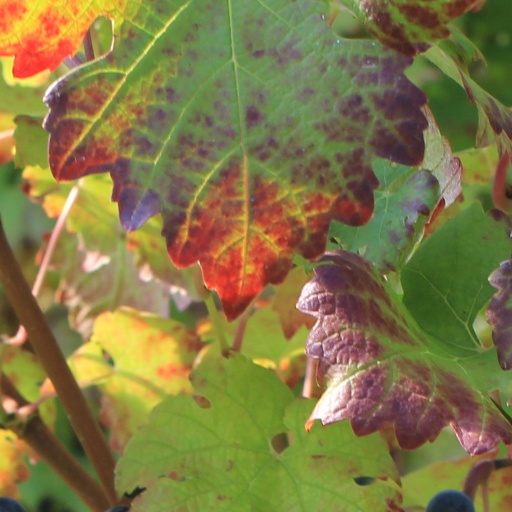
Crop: grape